Feminism in the Republic of Ireland

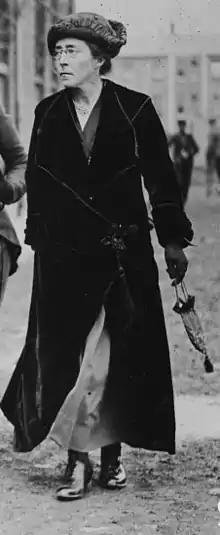
Hanna Sheehy Skeffington in 1916

Women participated actively in the Easter Rising of 1916, the most significant uprising in Ireland since the rebellion of 1798 and the first armed action of the Irish revolutionary period. Hanna Sheehy Skeffington, a voting rights activist, told audiences during a speaking tour in 1917 that "it is the only instance I know of in history when men fighting for freedom voluntarily included women.